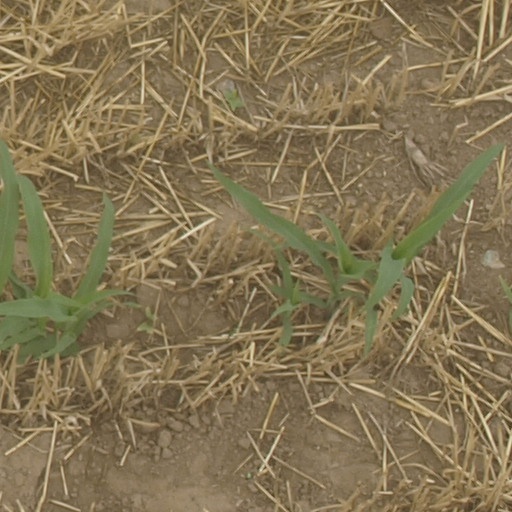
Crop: maize; corn